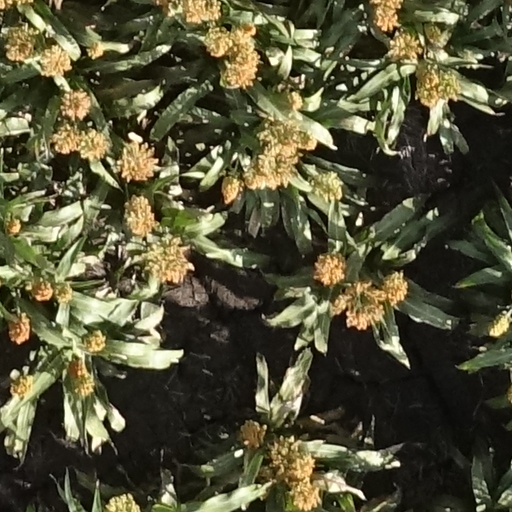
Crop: sorghum